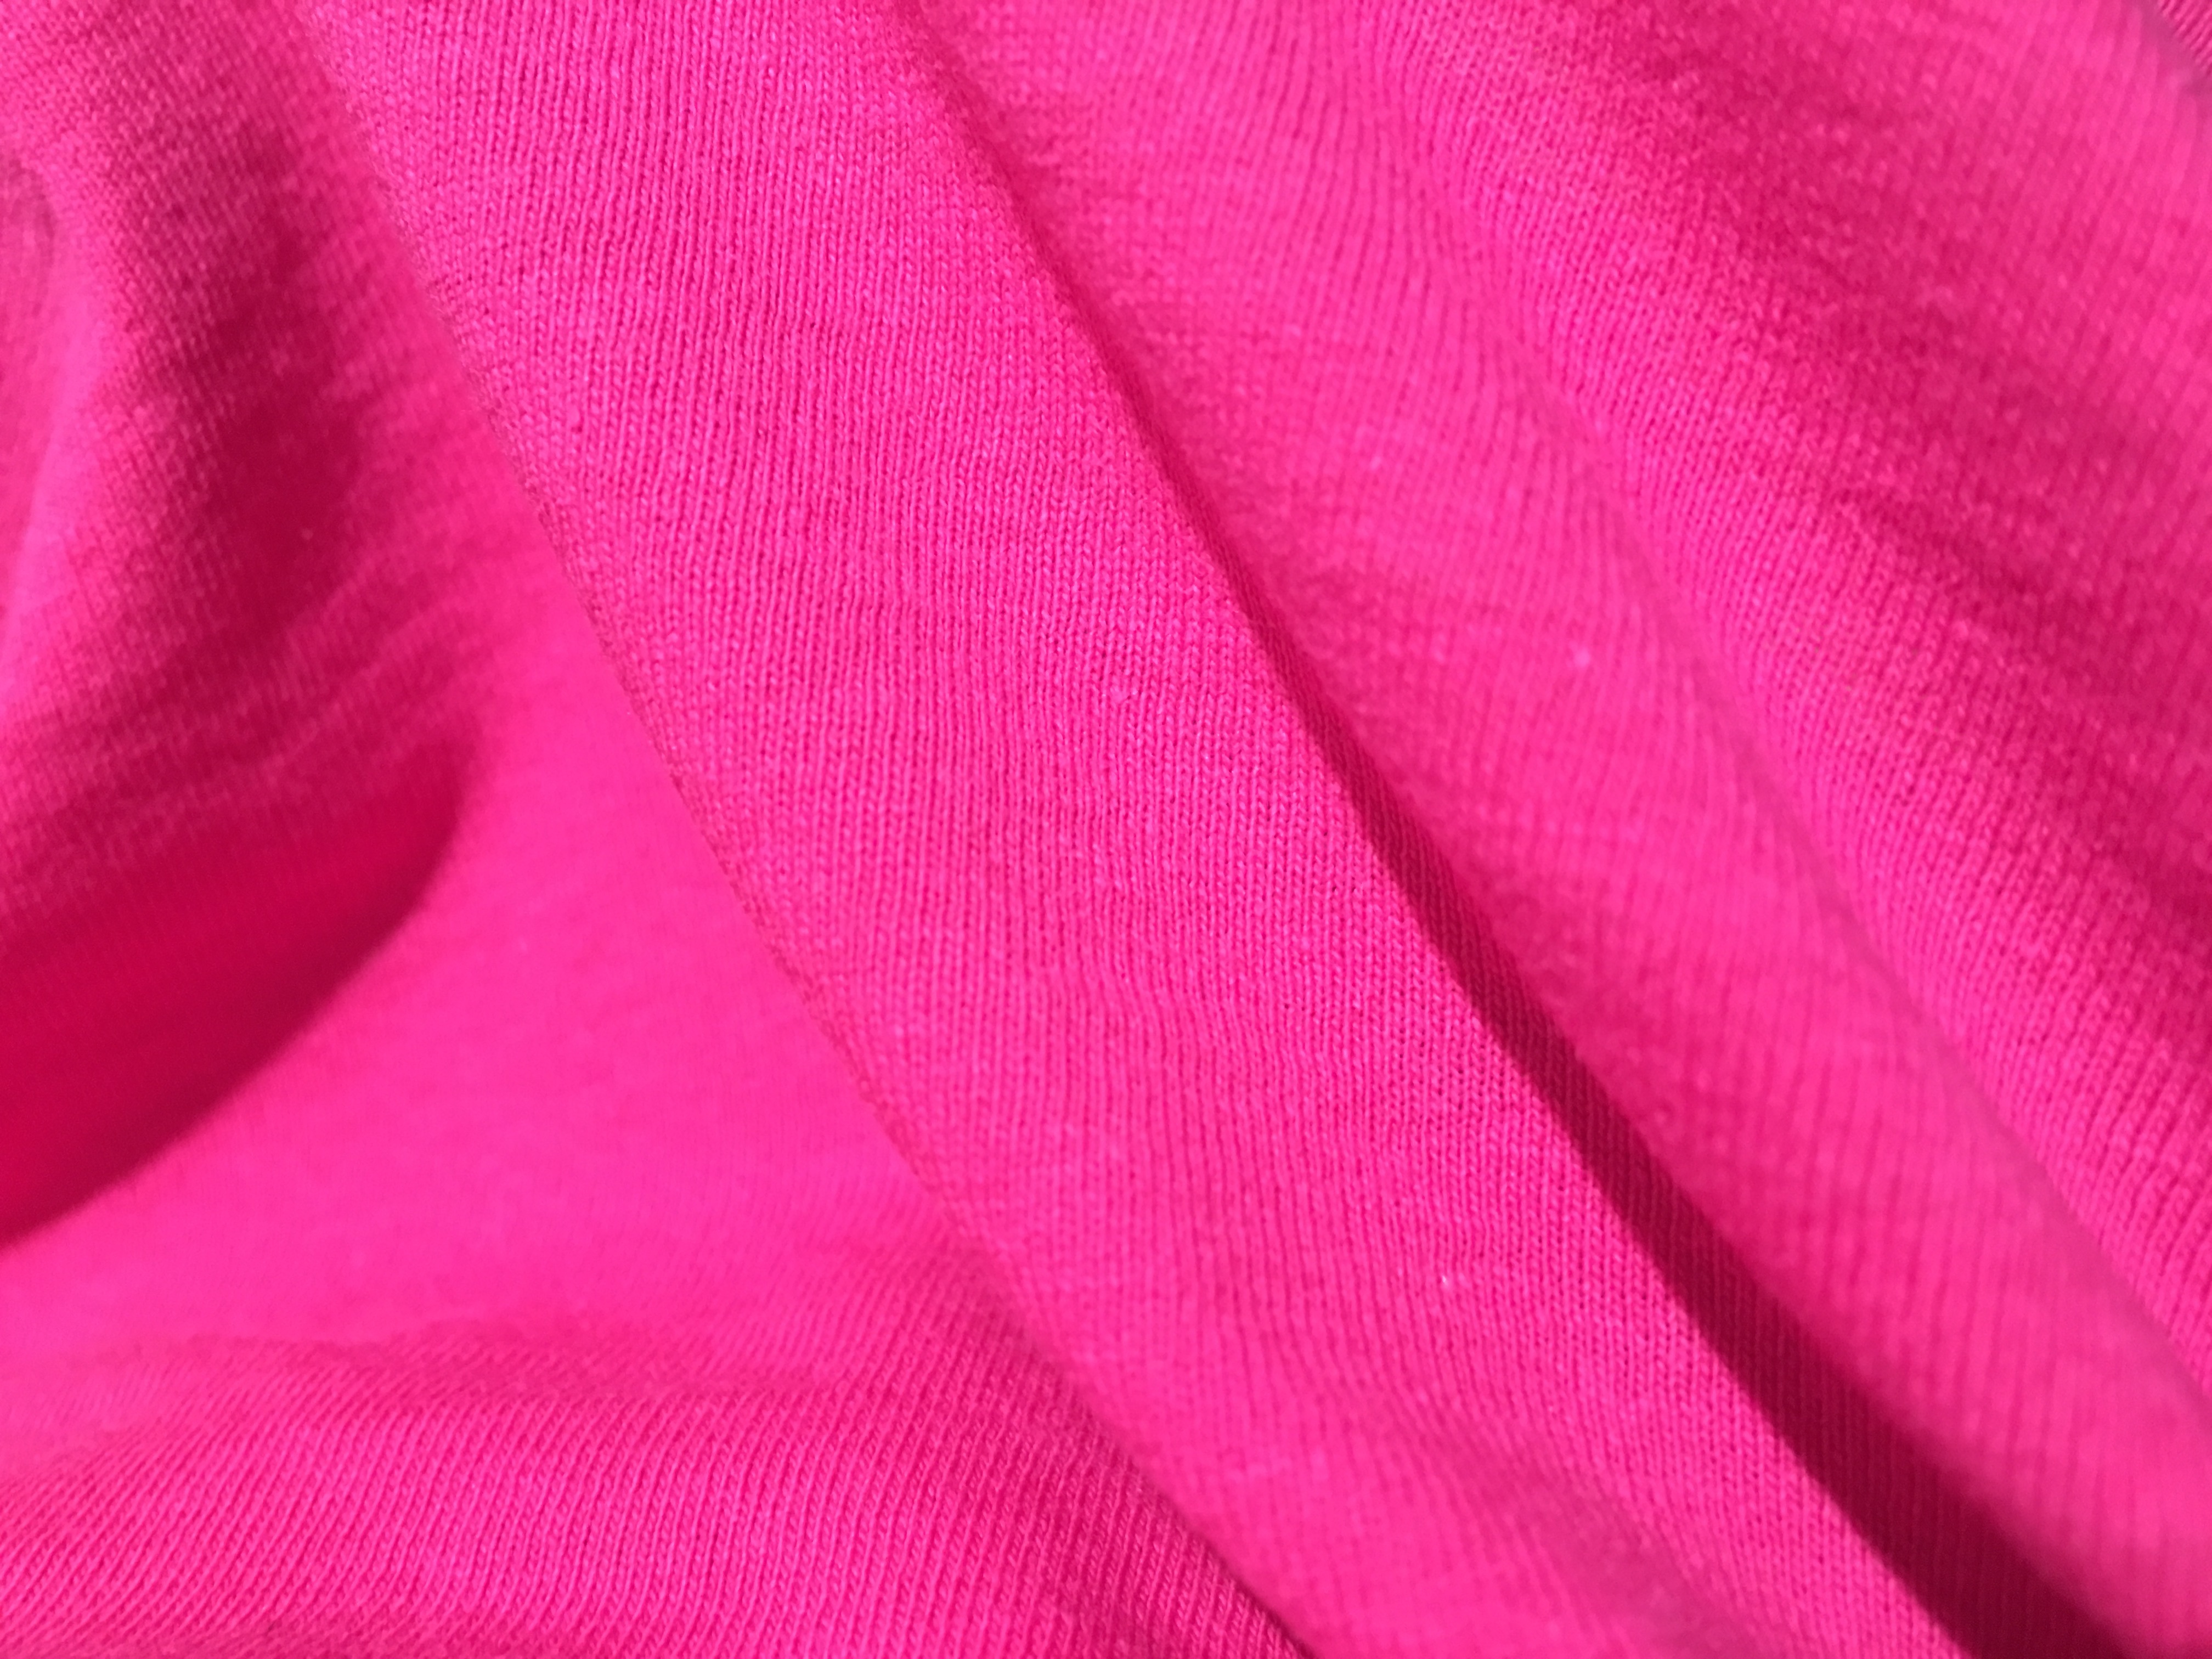
purple, petal, web, model, desktop, clothing, pink, outerwear, wool, material, textile, background, design, wallpaper, magenta, the background, invoice, tint, the veil